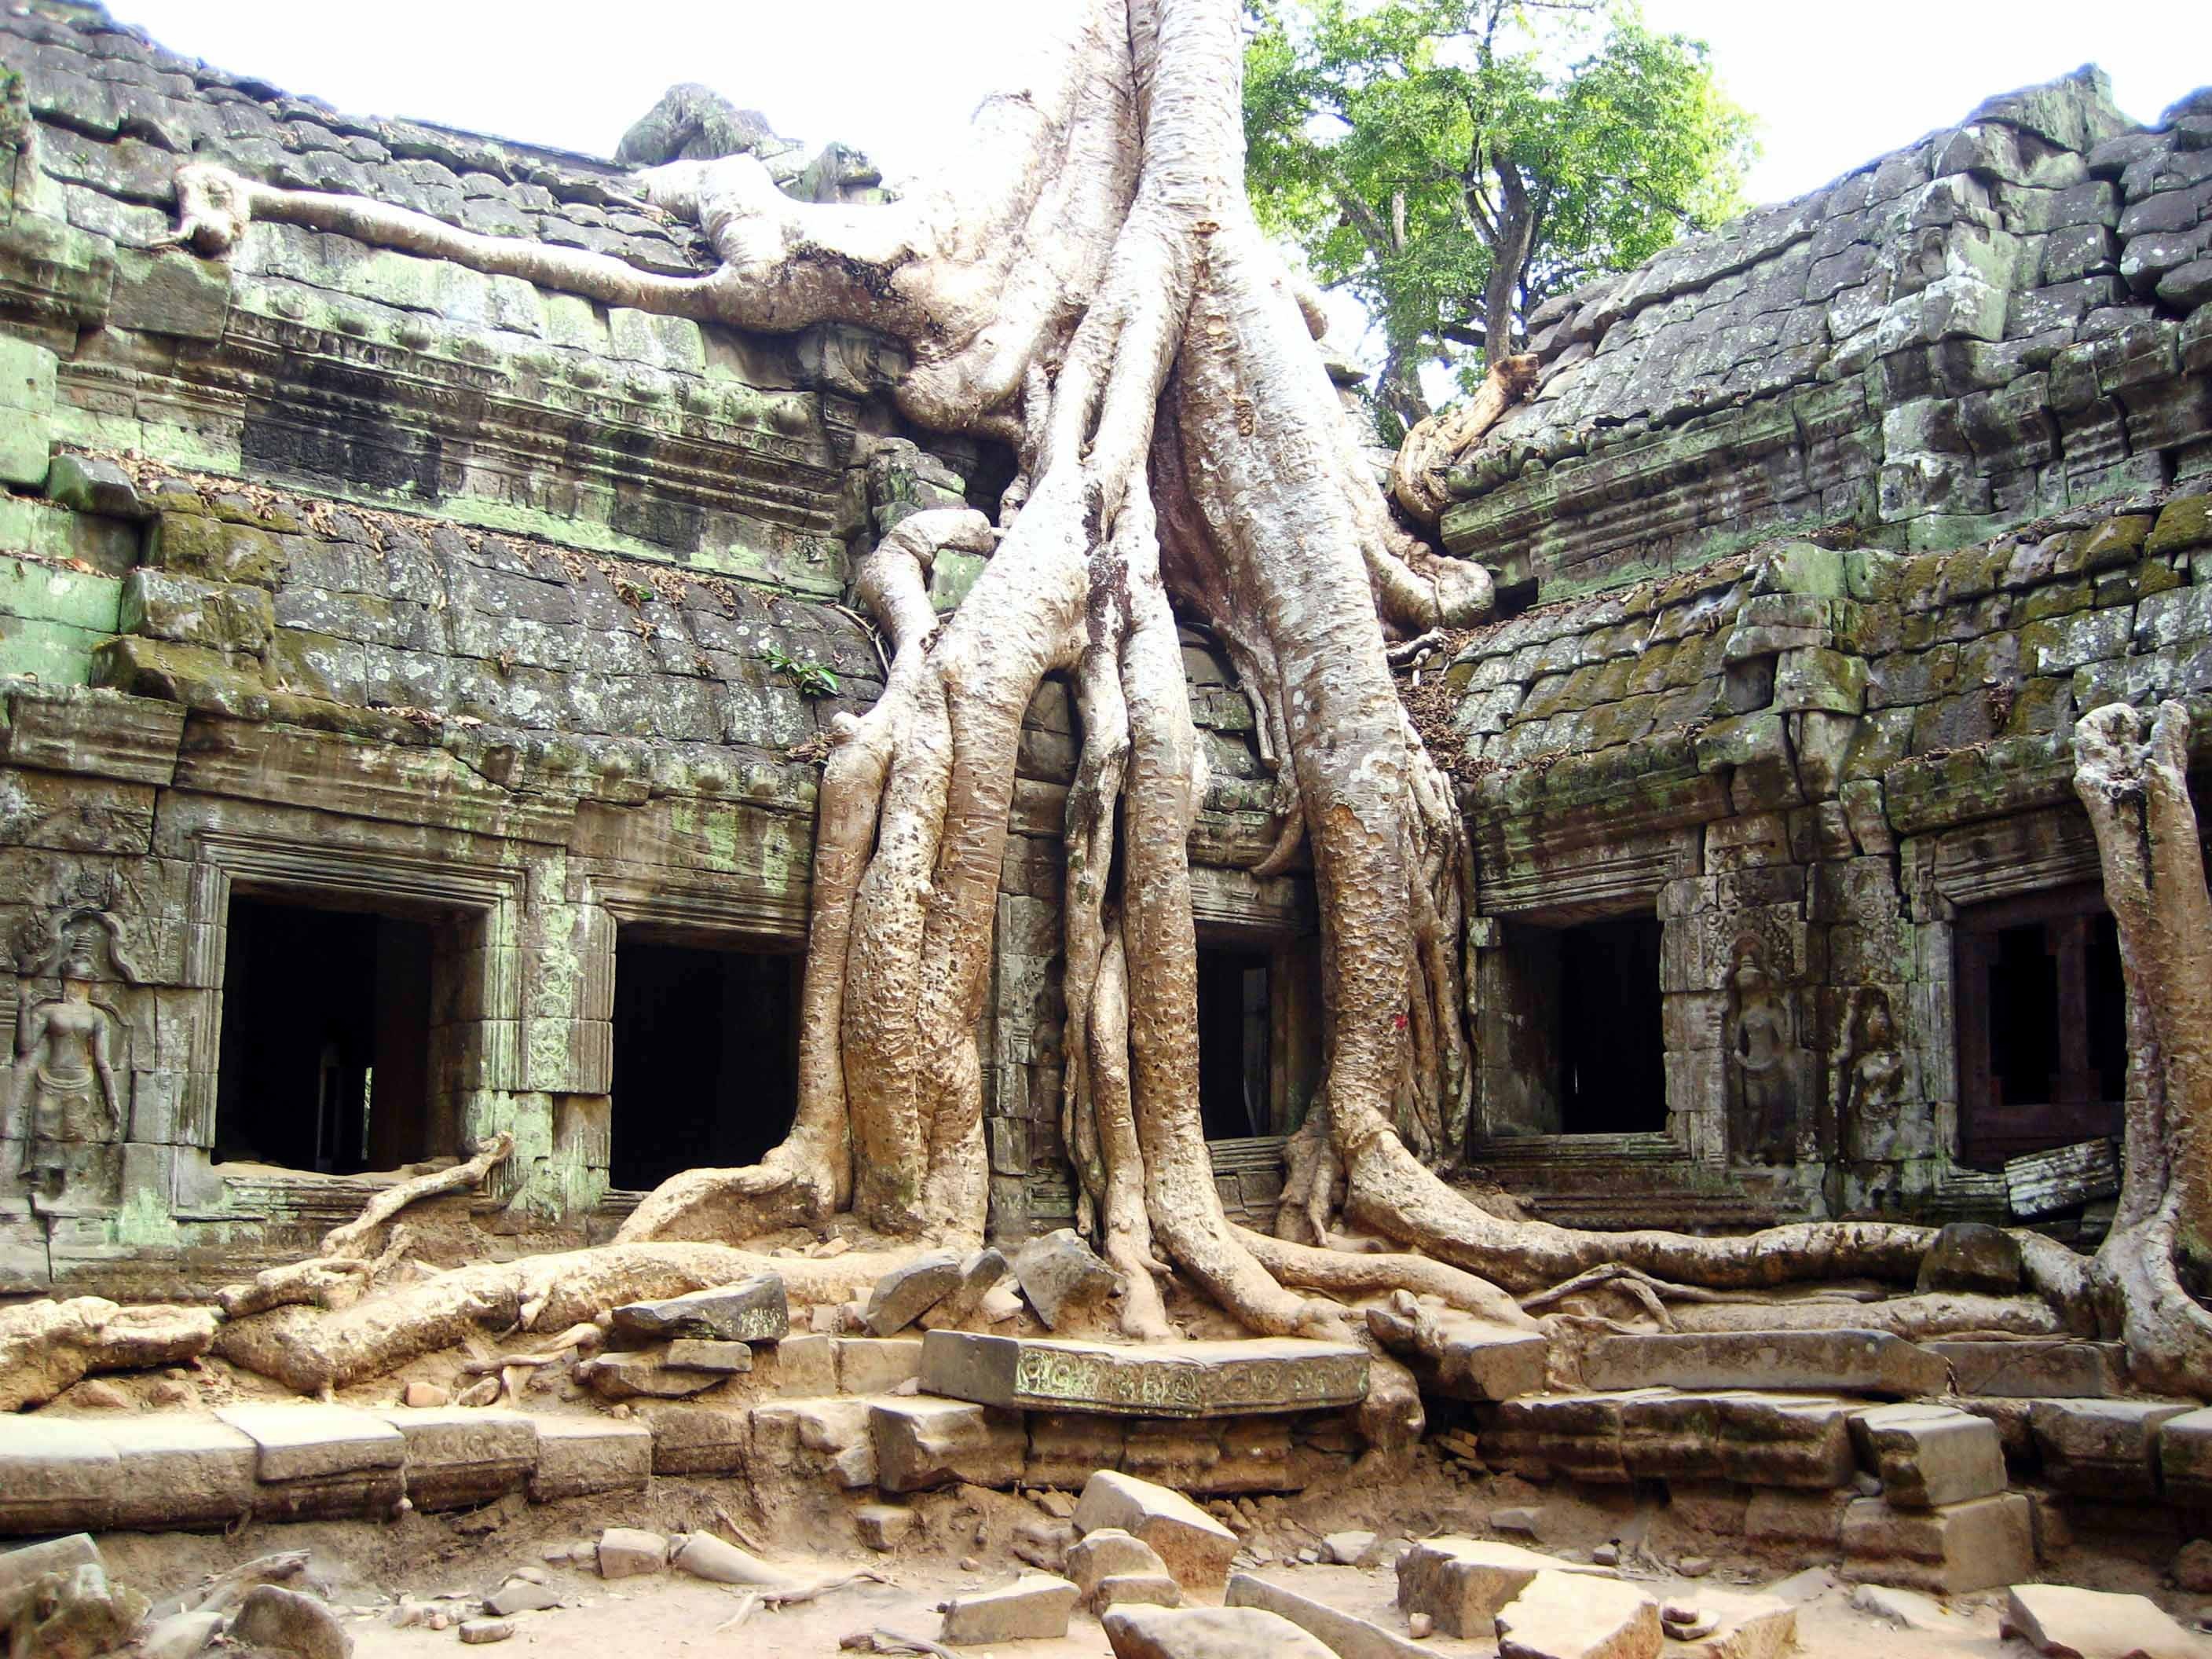
building, old, stone, monument, tourist, travel, buddhism, religion, asia, ancient, landmark, tourism, place of worship, religious, temple, ruins, cambodia, monastery, roots, culture, famous, wat, wadi, angkor, khmer, archaeological site, bayon, indochina, hindu temple, historic site, ancient history, prohm